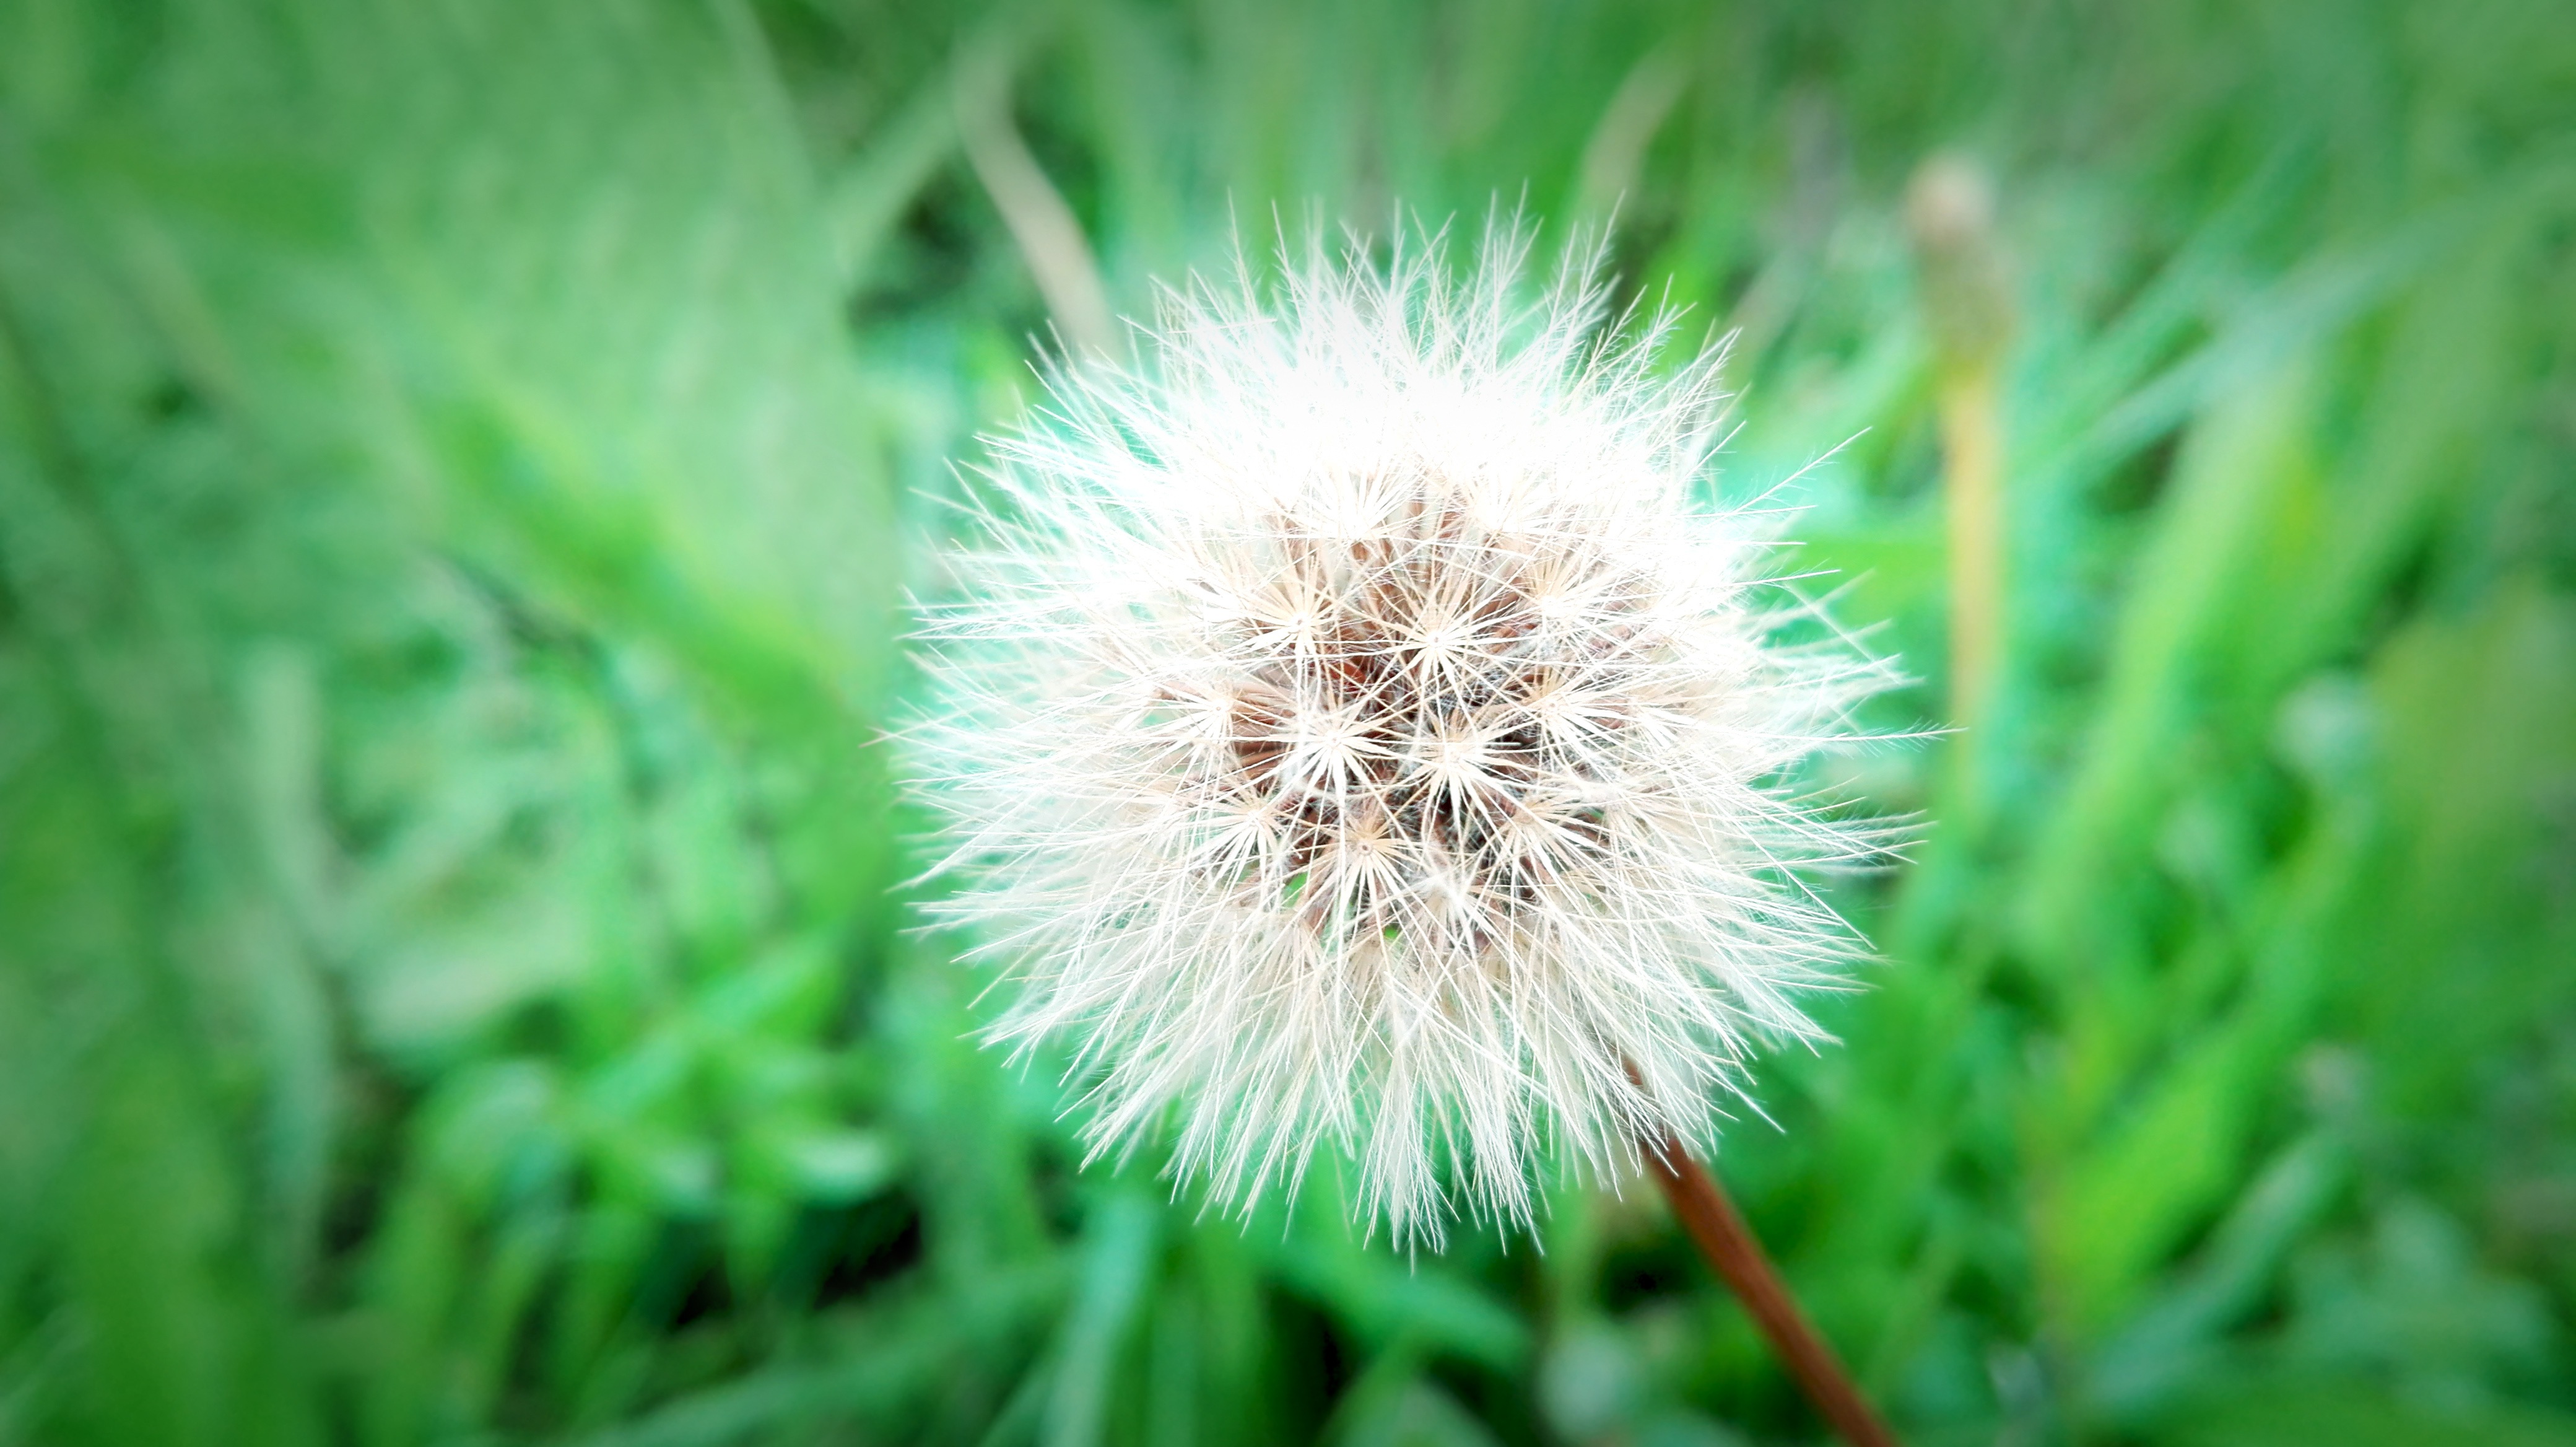
nature, grass, plant, field, lawn, photography, meadow, dandelion, prairie, flower, green, macro, botany, flora, white flower, wildflower, close up, thistle, macro photography, flowering plant, daisy family, grass family, plant stem, land plant